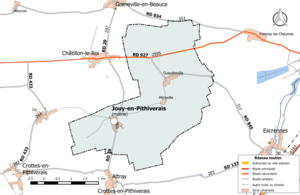
Carte du réseau routier de la commune de fr:Jouy-en-Pithiverais.
Jouy-en-Pithiverais est une commune française, située dans le département du Loiret en région Centre-Val de Loire.